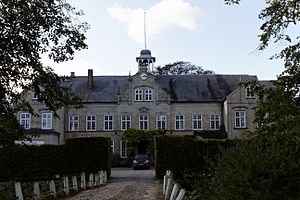
Bukhavn
Bukhavn gods
Bukhavn er et gods i det nordlige Tyskland, beliggende ved Rabøl i det østlige Angel i Sydslesvig. Godset ligger ikke langt fra Slien og har hentet sit navn fra en tidligere landsby. I 1339 pantsatte kong Valdemar 3. Bukhavn med dele af Geltingskov og øen Gath til ridder Sehested. Hovedbygningen er fra omtrent 1680. Godset ejedes fra 1339 til 1482 af Sehested-slægten. Senere kom Ahlefeldt-slægten i besiddelse af godset, og man oprettede det nuværede godshus.